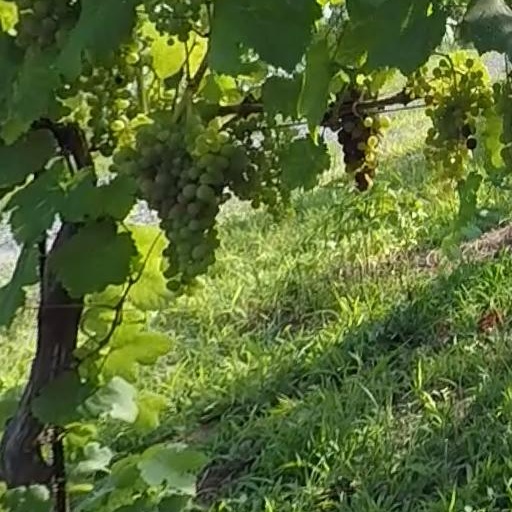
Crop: grape